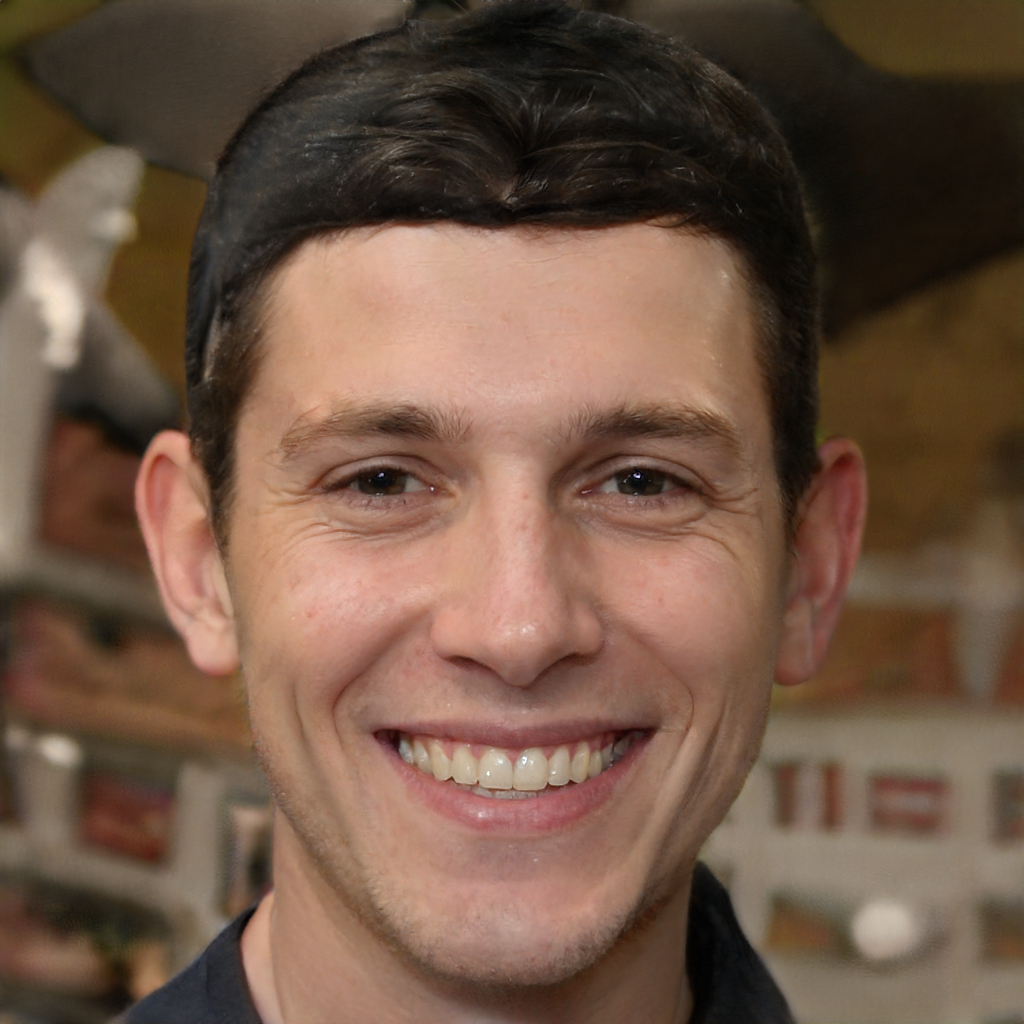
Gender: Male